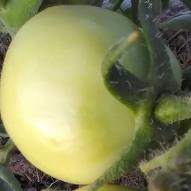
Crop: Tomato
Condition: healthy-fruit